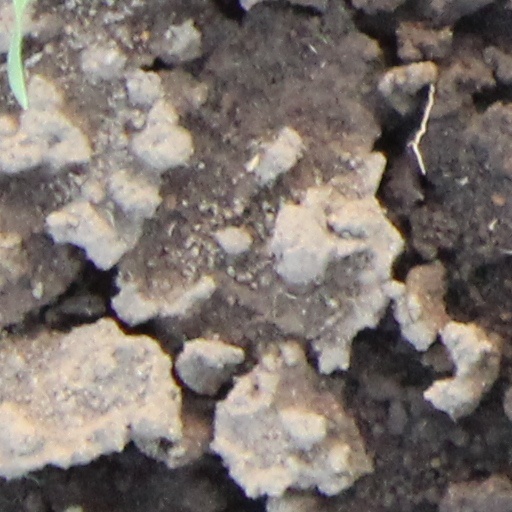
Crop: wheat